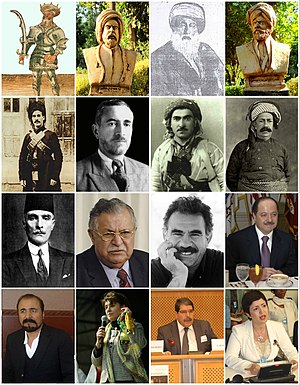
Kurdere
Portrætter af kurdere: